Midwestern Governors Association

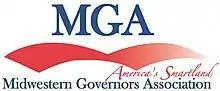

The Midwestern Governors Association (MGA) is a 501(c)(3) nonprofit, nonpartisan organization that brings together the governors of Midwestern states to work cooperatively on public policy issues of significance to the region. The MGA was created in December 1962, when articles of organization were adopted at the first annual meeting in Chicago. The members of the association are the governors of Illinois, Indiana, Iowa, Kansas, Michigan, Minnesota, Missouri, Nebraska, North Dakota, Ohio, South Dakota and Wisconsin.